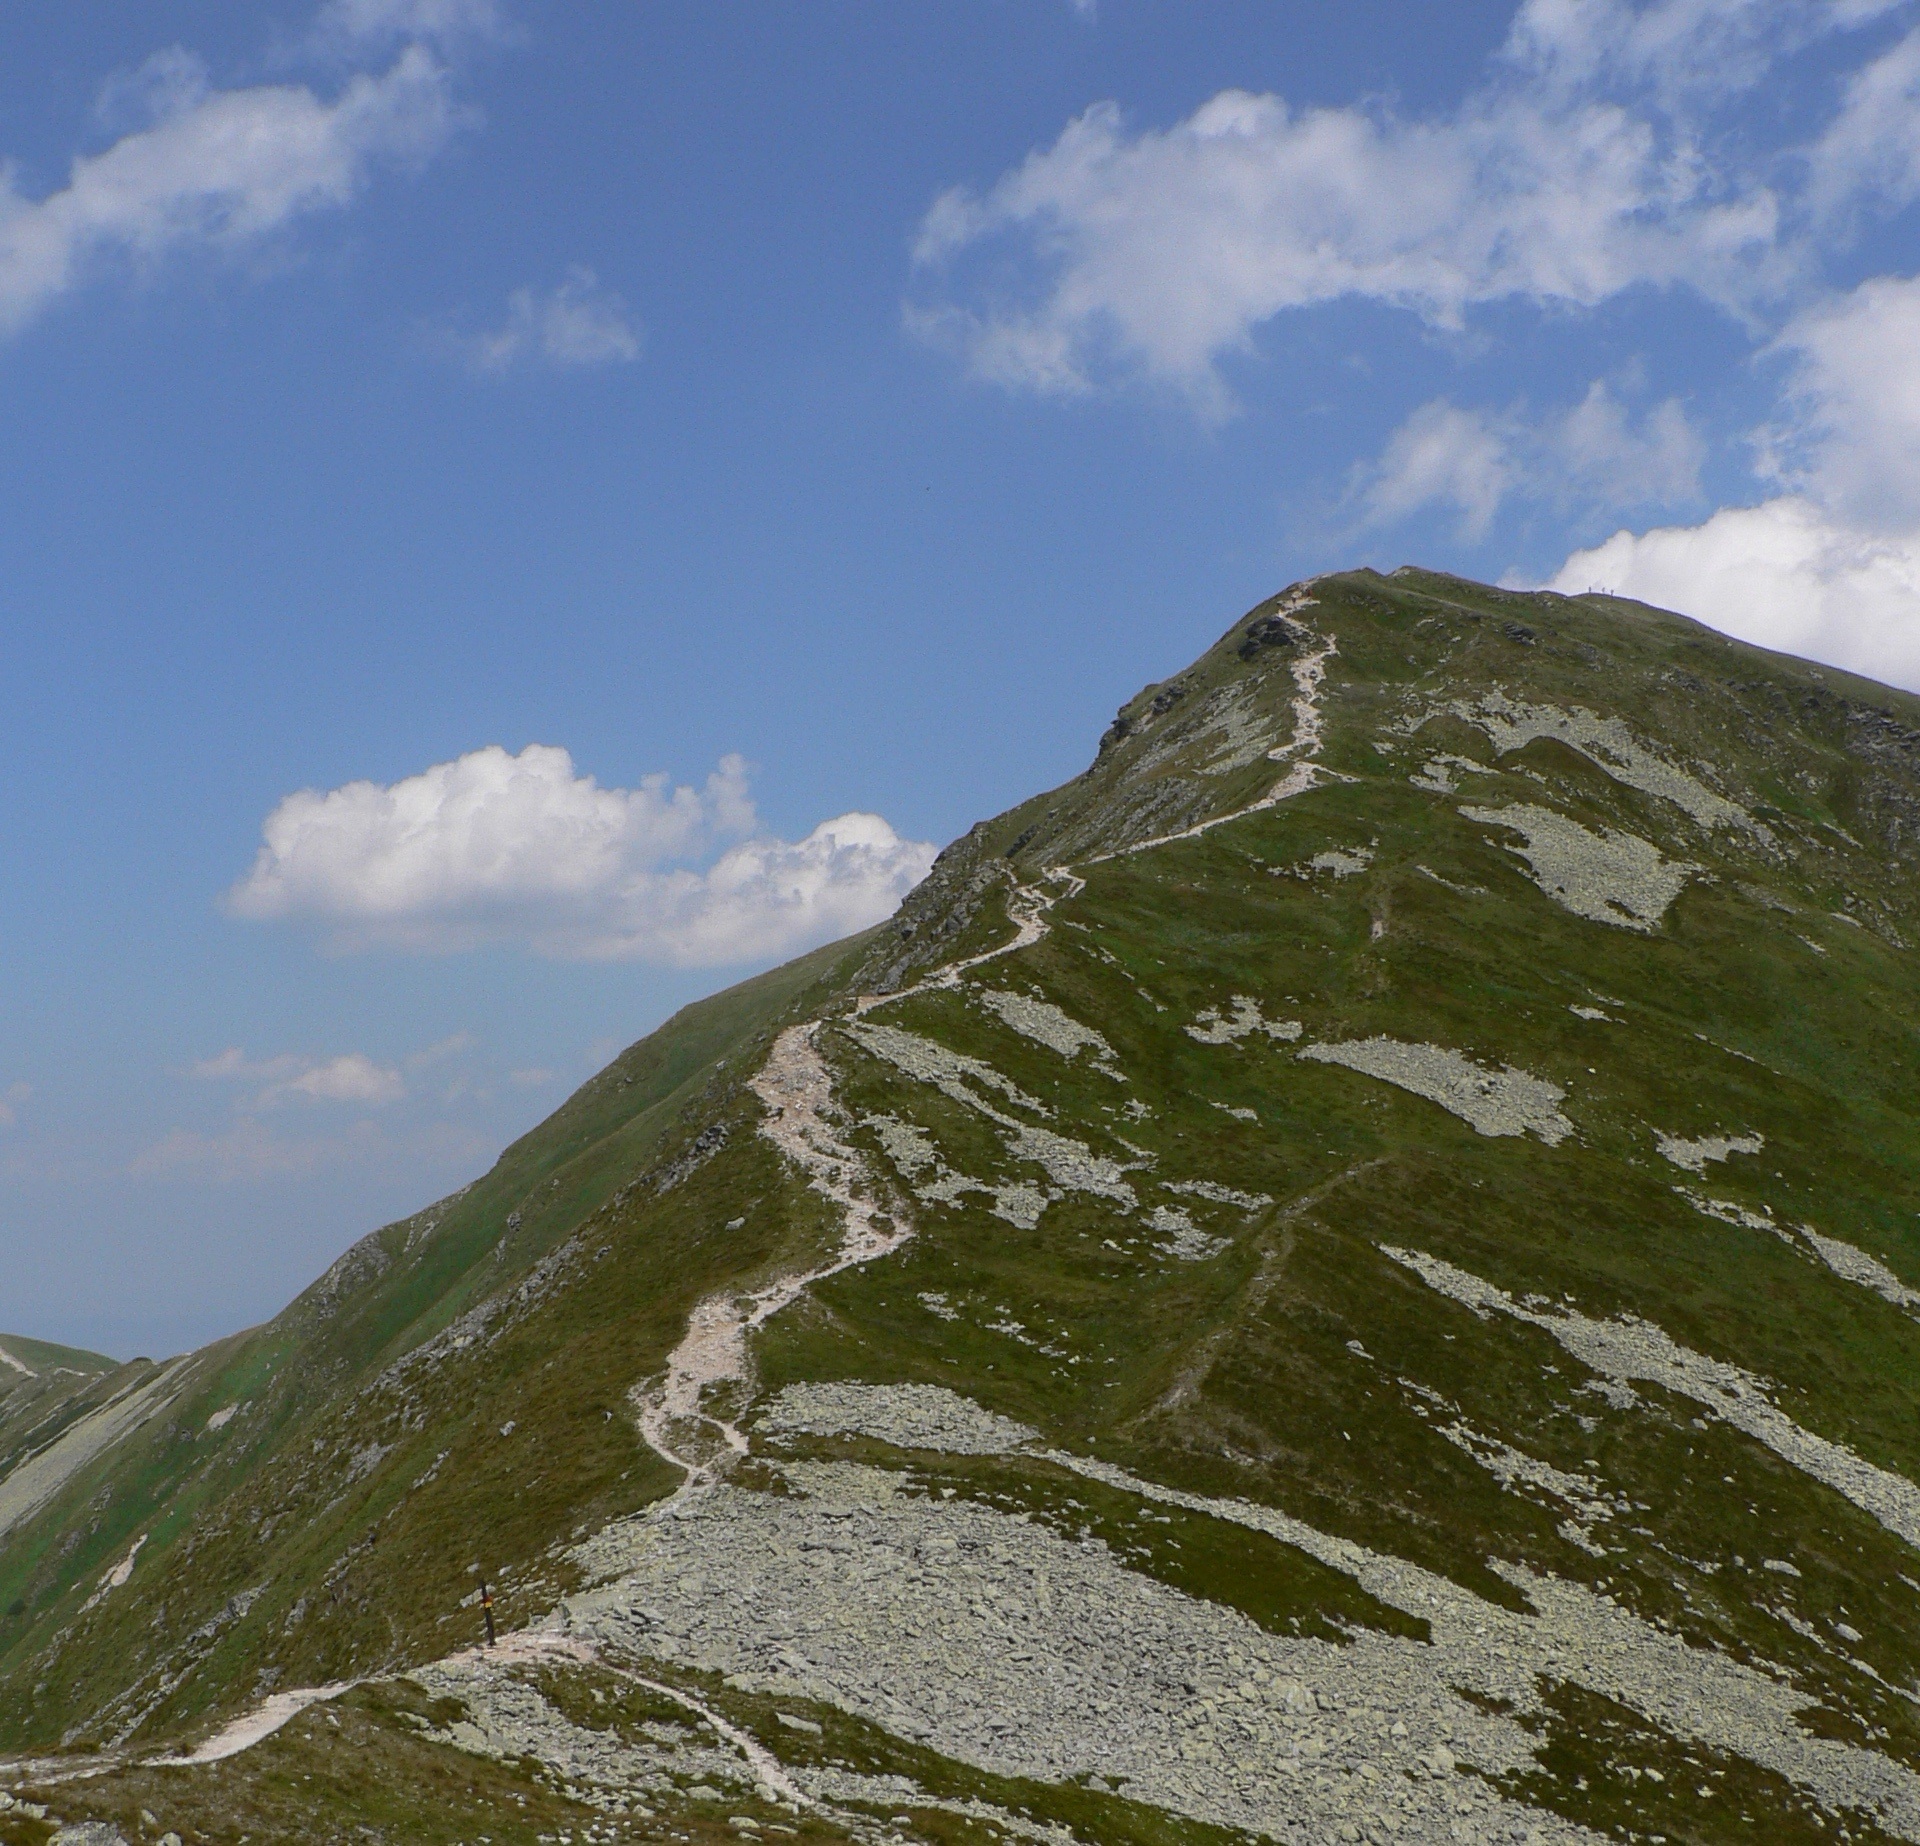
walking, mountain, cloud, meadow, hill, adventure, mountain range, cliff, highland, terrain, ridge, summit, mountains, alps, plateau, fell, loch, tatry, slovakia, landform, roh e, mountain pass, geographical feature, mountainous landforms, volovec